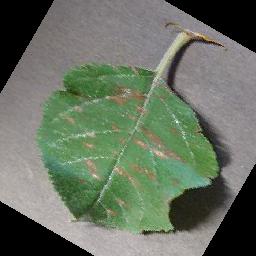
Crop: apple
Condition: cedar_rust